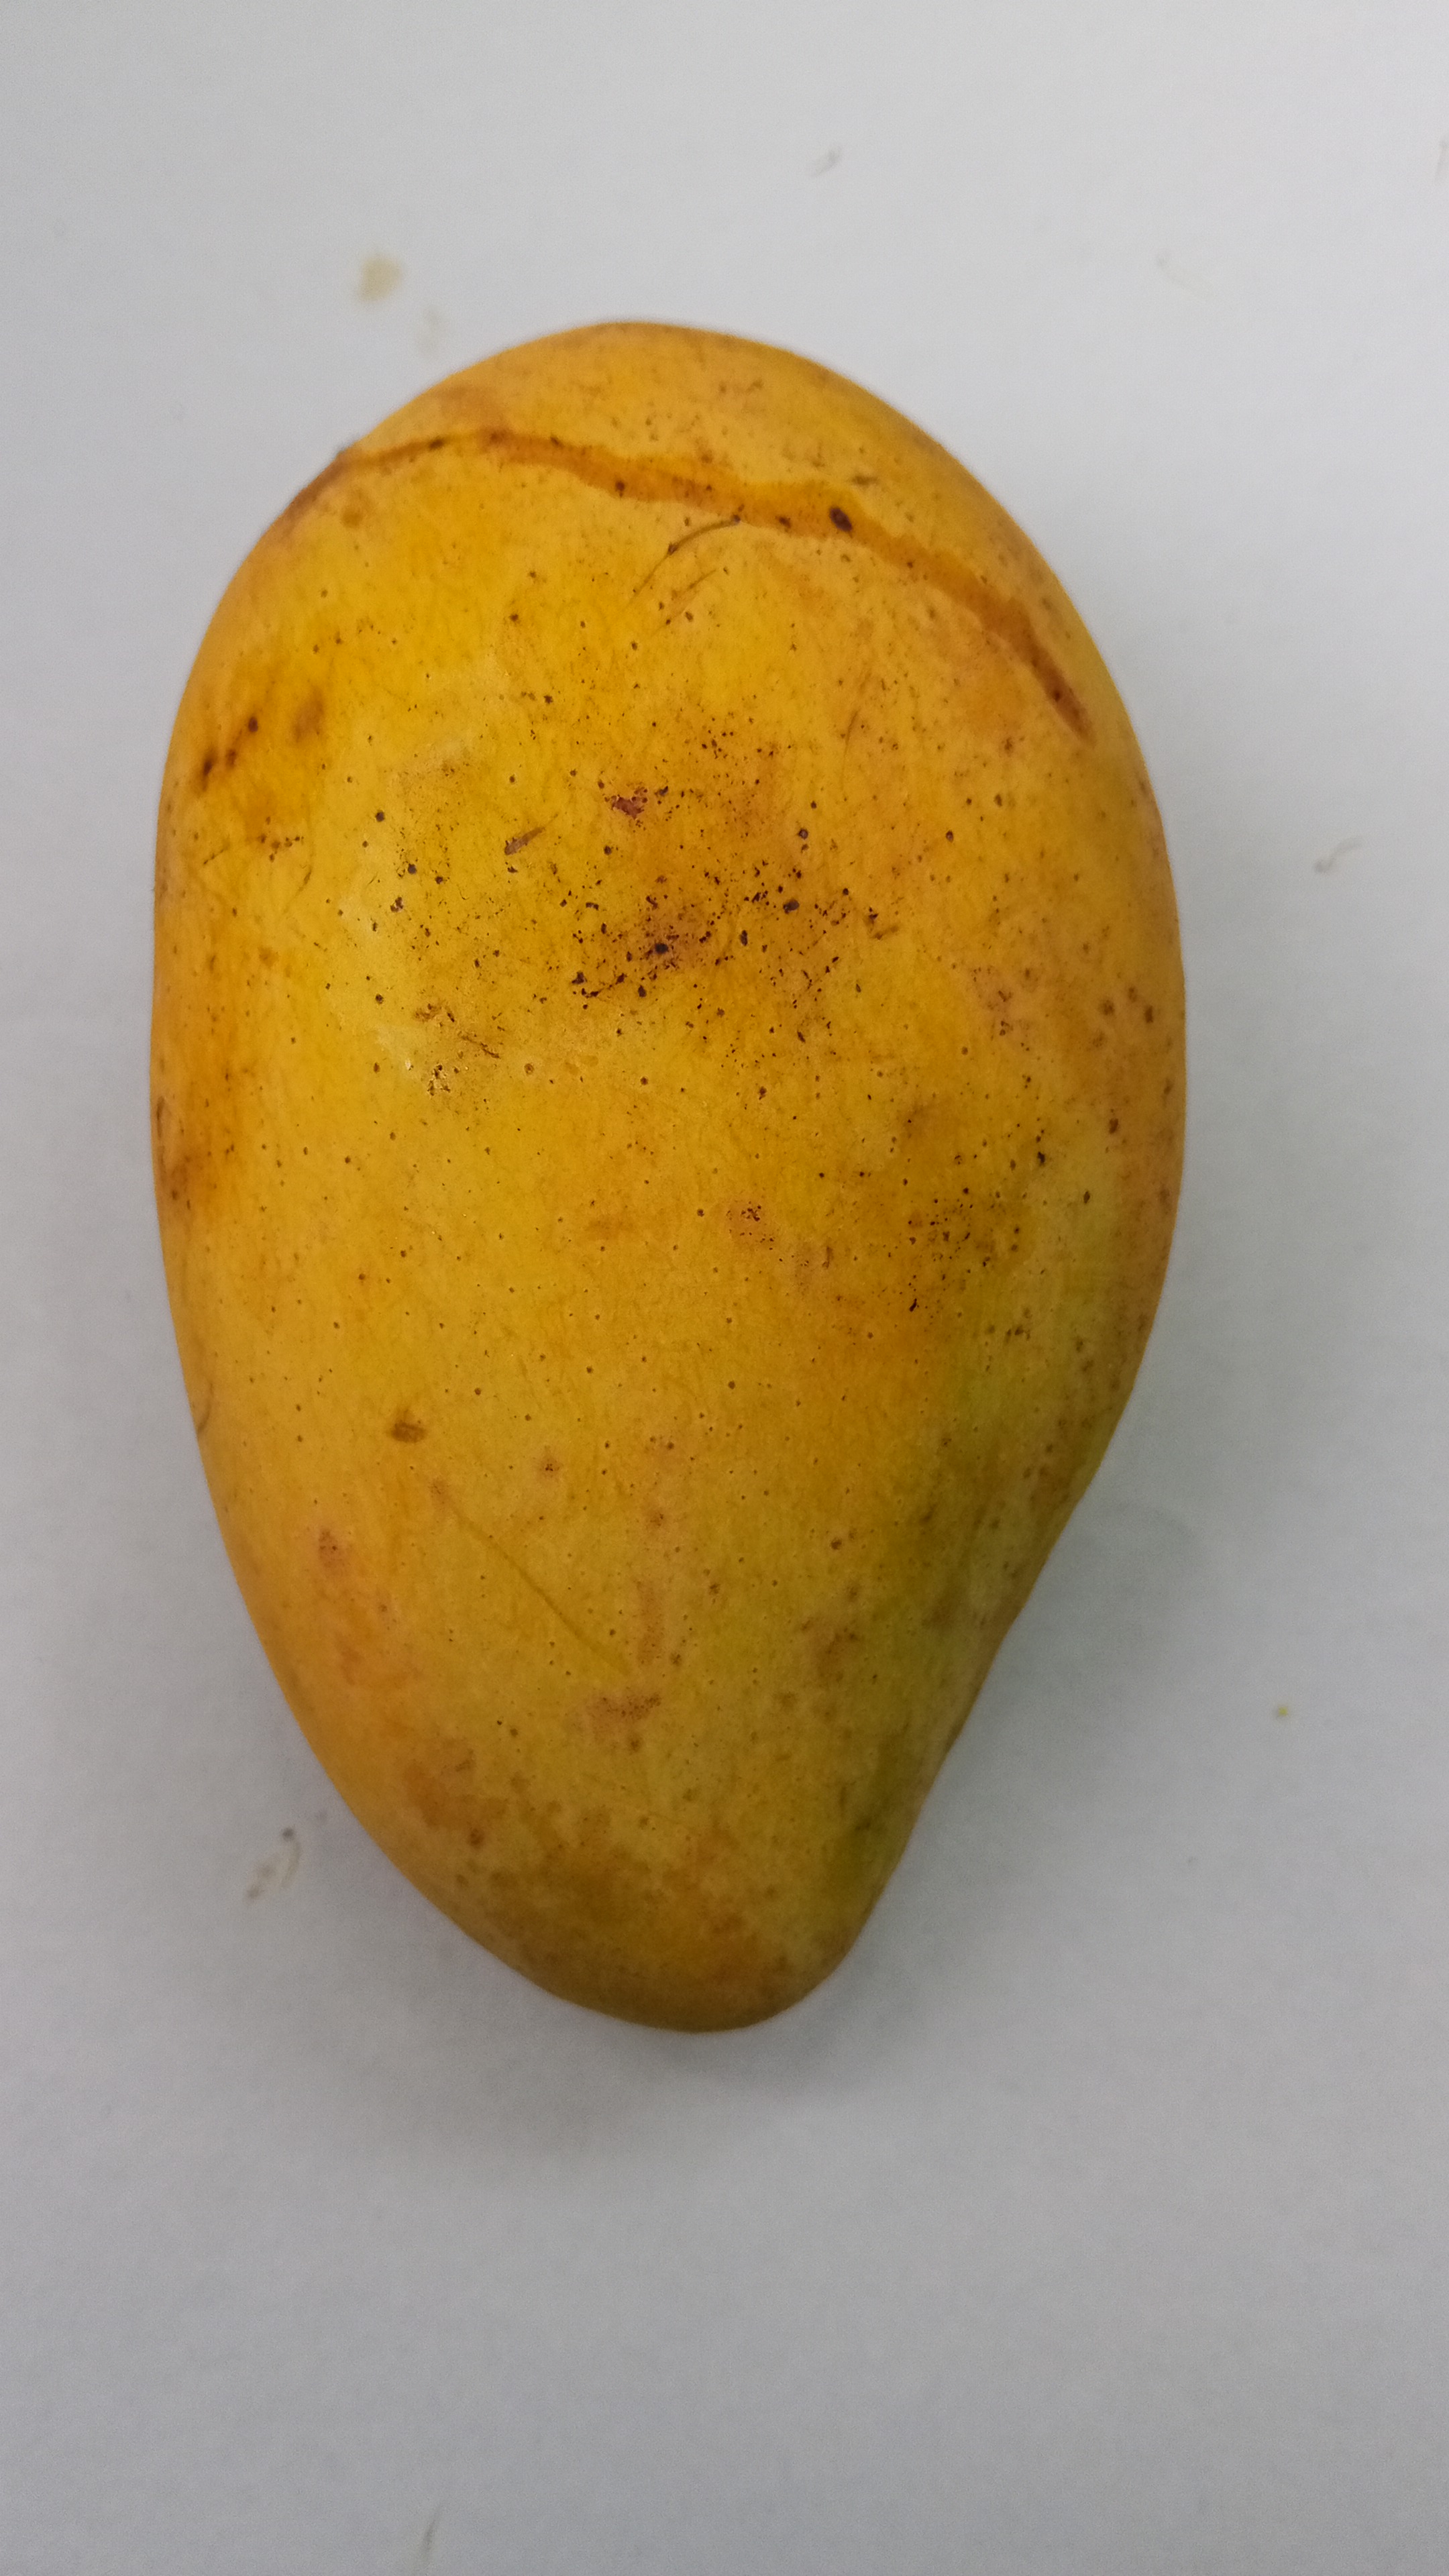
Mango variety: RaniBhog